Grand Lodge of Ireland

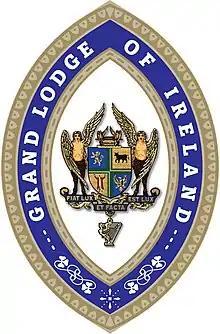
Arms of the Grand Lodge of Ireland

The Grand Lodge of Ireland is the second most senior Grand Lodge of Freemasons in the world. Since no specific record of its foundation exists, 1725 is the year celebrated in Grand Lodge anniversaries, as the oldest reference to Grand Lodge of Ireland comes from the "Dublin Weekly Journal" of 26 June 1725. This describes a meeting of the Grand Lodge to install the new Grand Master, The 1st Earl of Rosse, on 24 June. The Grand Lodge has regular Masonic jurisdiction over 13 Provincial Grand Lodges covering all the Freemasons of the island of Ireland, and another 11 provinces worldwide.